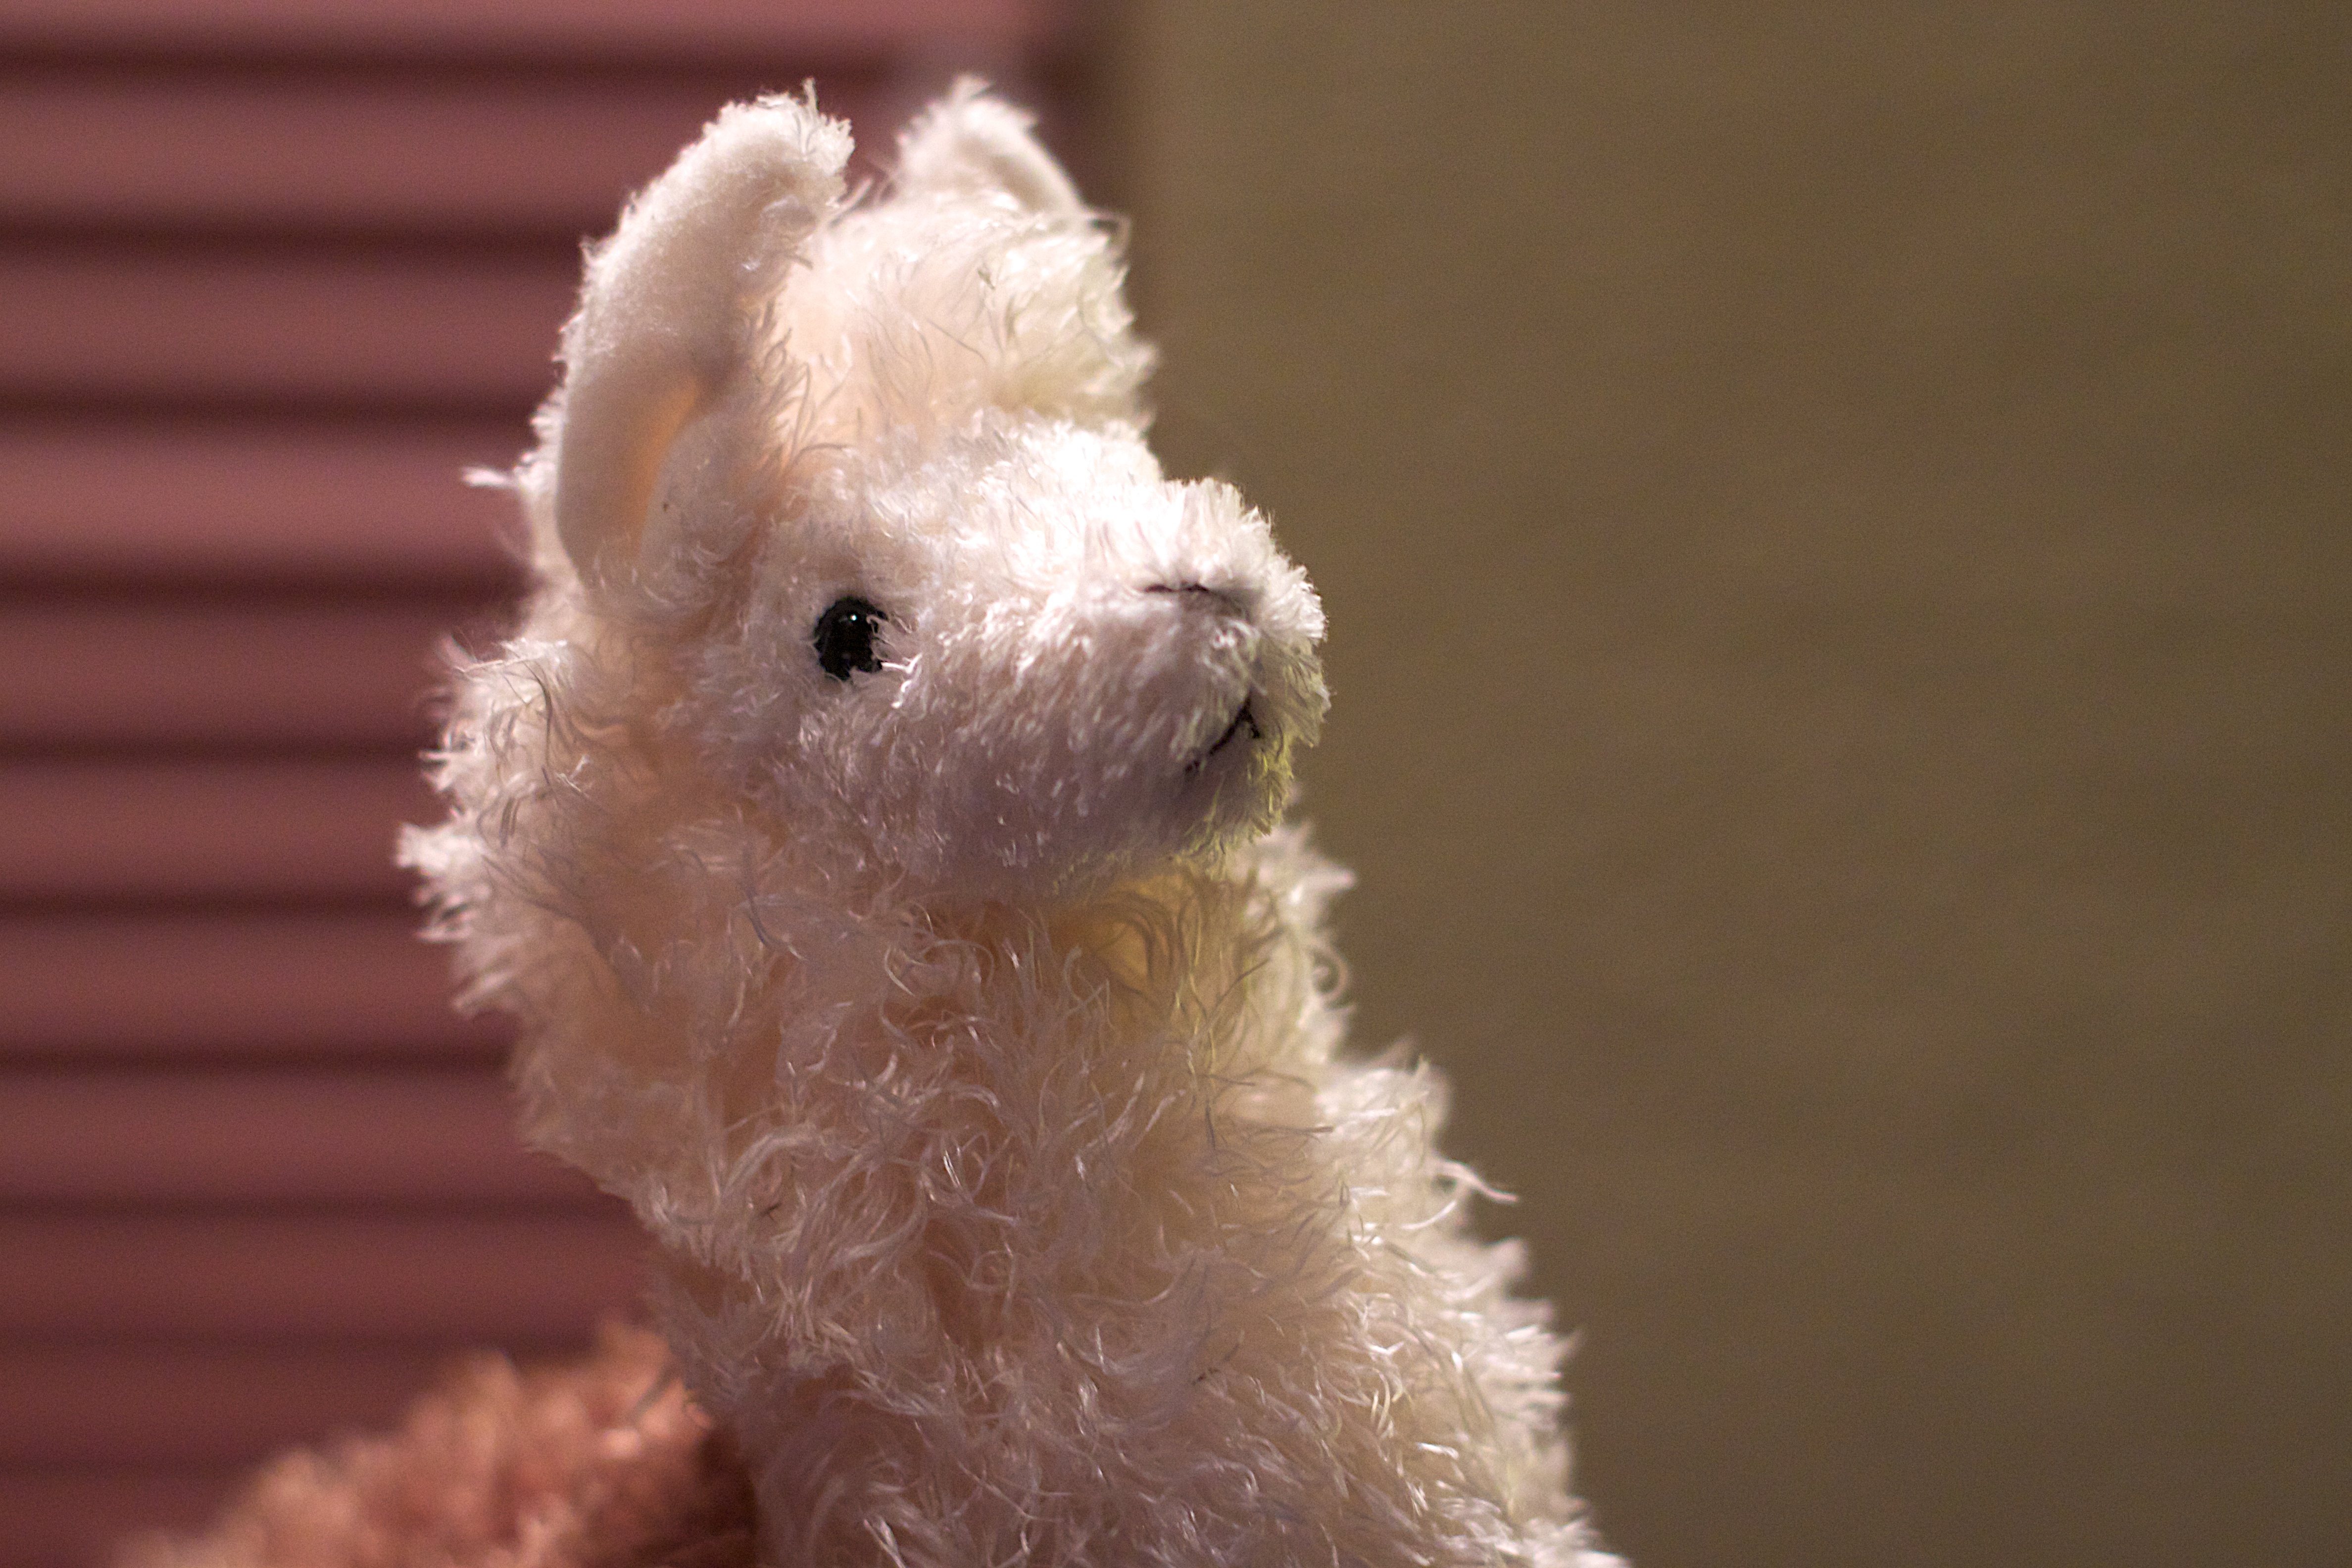
mammal, teddy bear, close up, alpaca, vertebrate, stuffed toy, dog like mammal